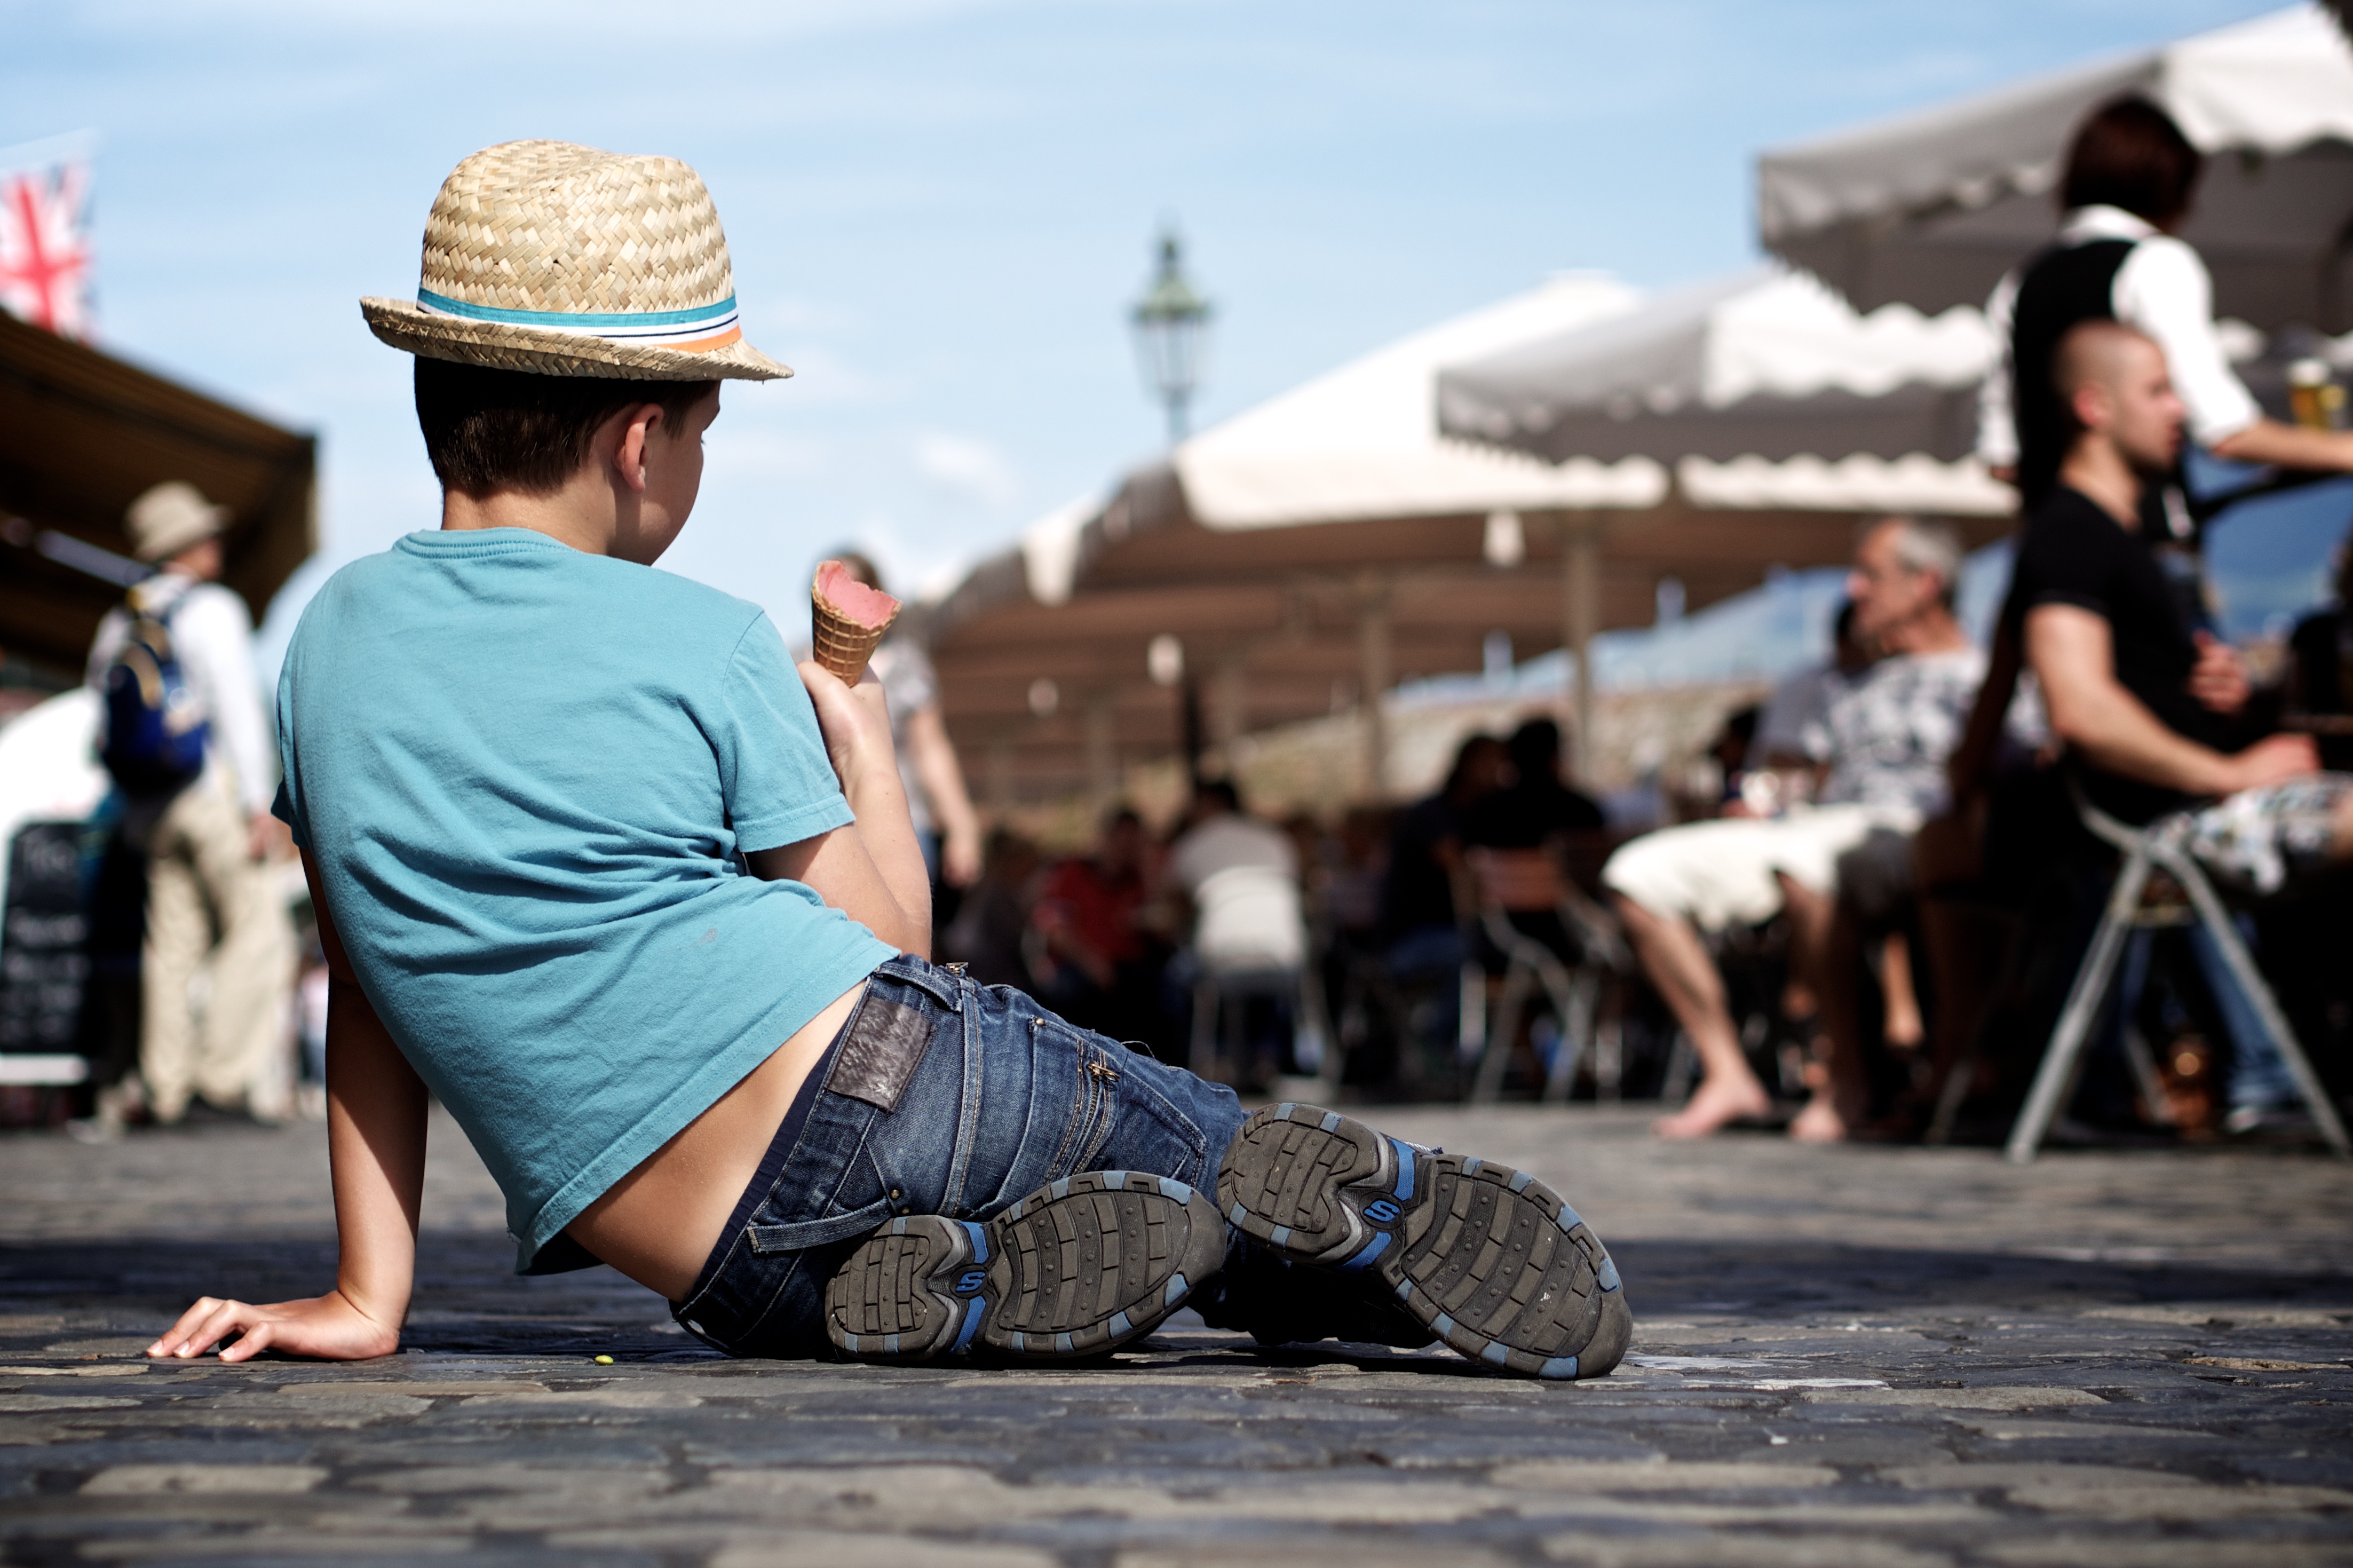
person, white, street, photography, ebook, spring, training, black, streetphotography, flickr, thomas, video, sports, olympus, luzern, omd, fuji, tradition, leica, monochrom, leuthard, hcb, thomasleuthard